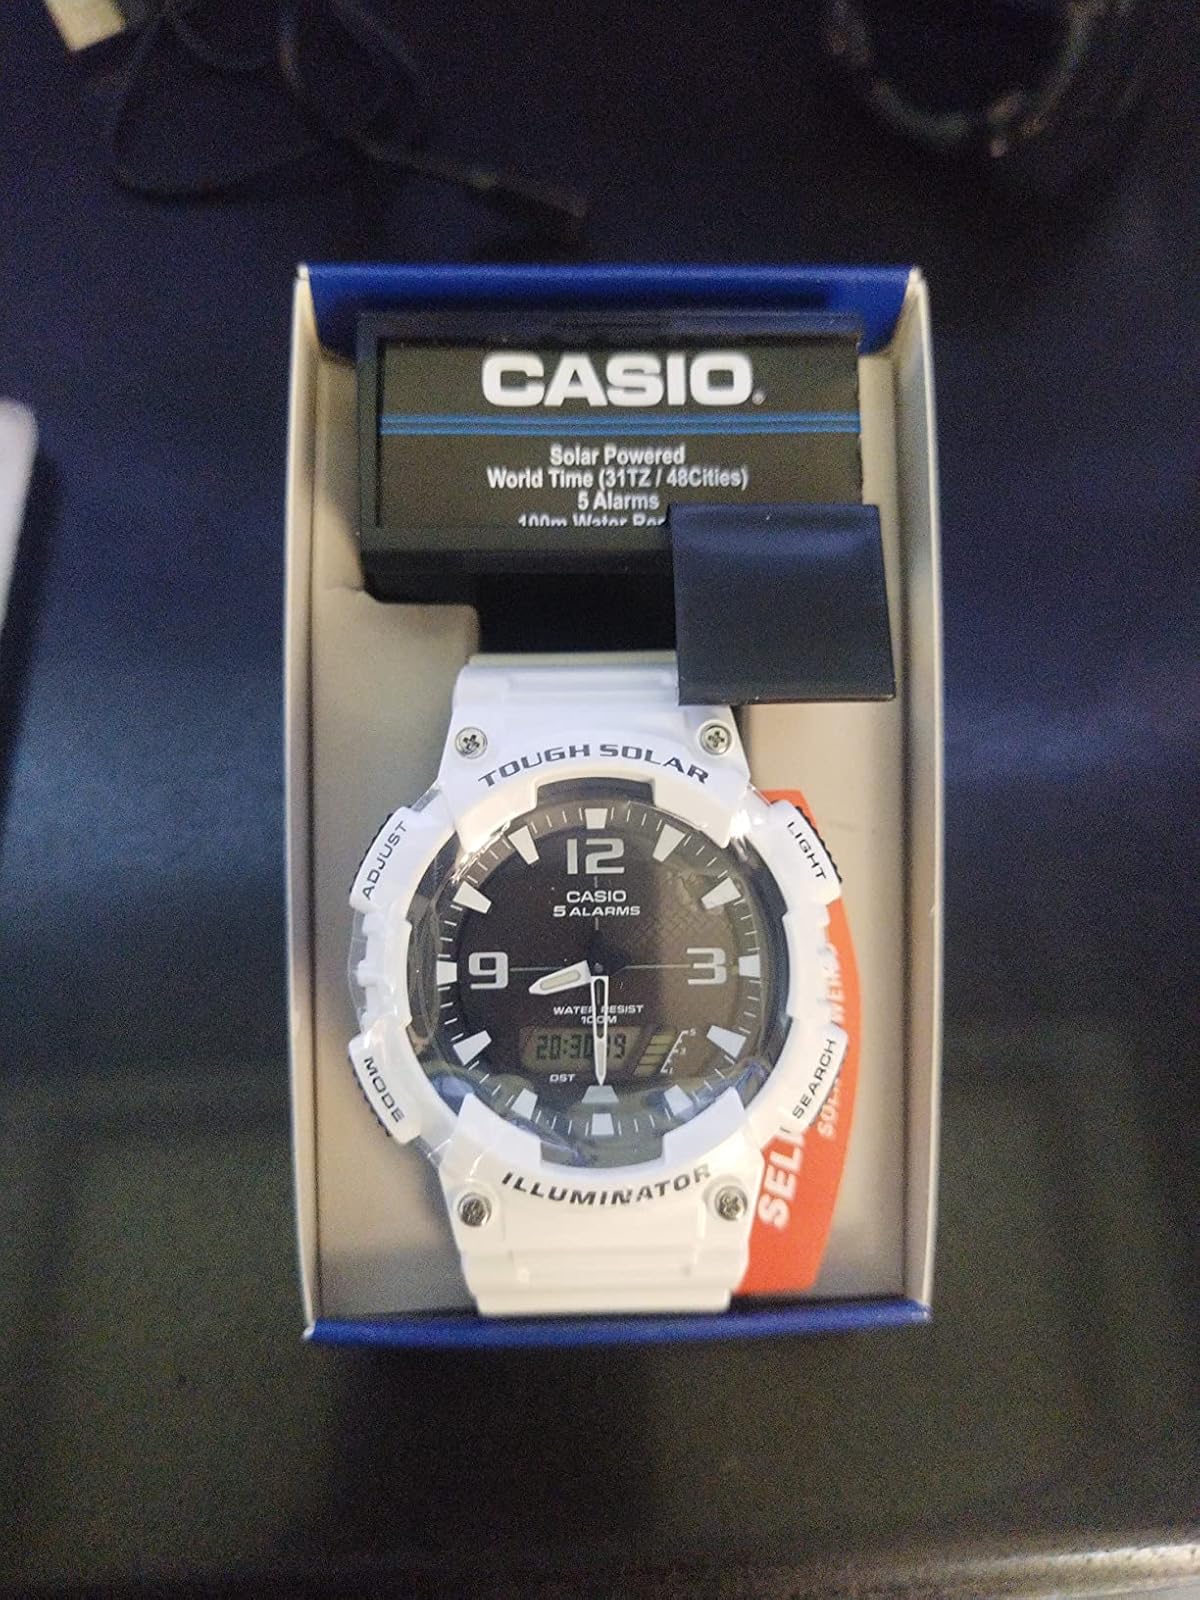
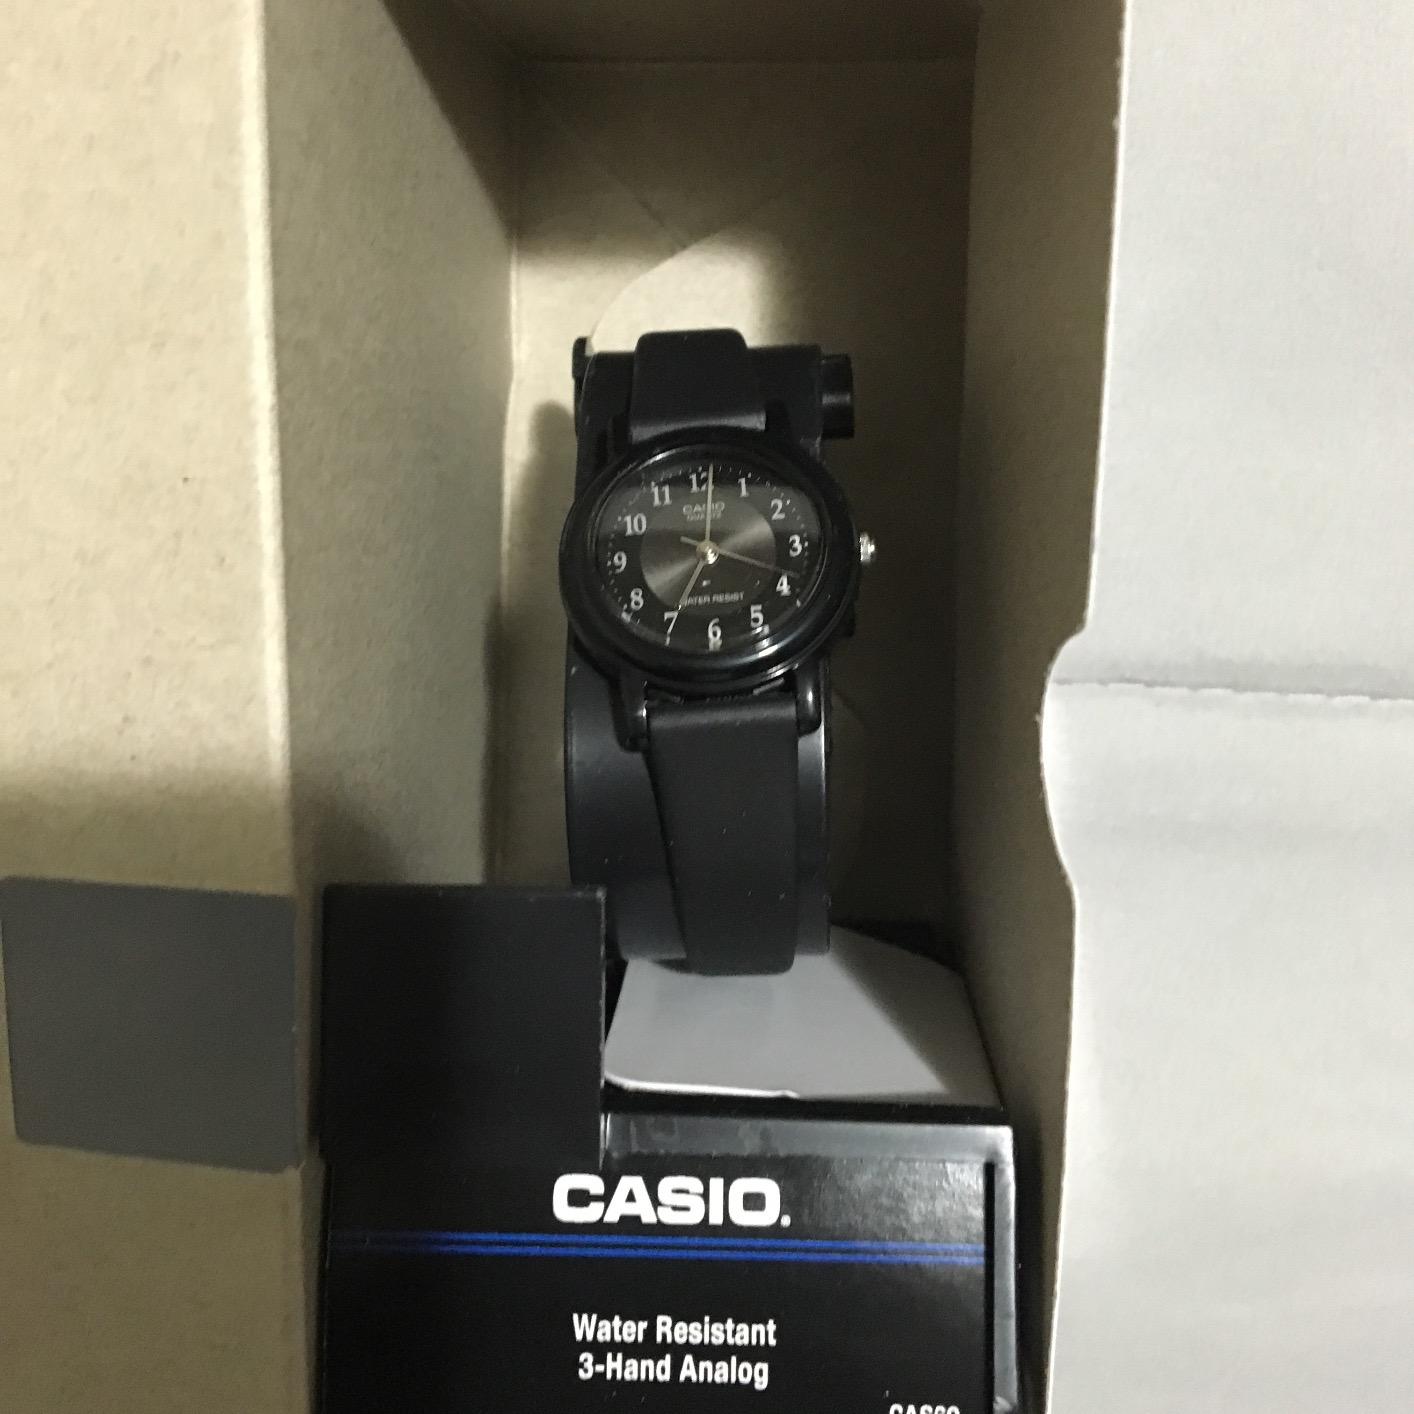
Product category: accessories_watch
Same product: no